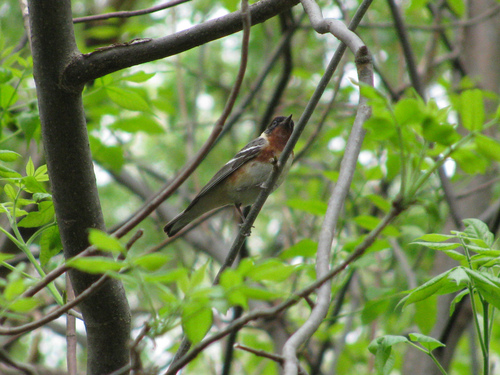
small bird white underbelly black wings and a rust color throat.
the bird has an amber throat and small bill that is brown.
this bird has a brown belly, a brown wing and small feet.
this bird is white and brown in color with a skinny beak, and dark eye rings.
this is a grey bird with a brown throat and a pointy black beak.
this bird has wings that are grey and has a white belly
this bird has wings that are black and has a white belly
this bird is grey with red and has a very short beak.
the bird is small with a pointed bill, and the belly is white.
a small brown bird, with dark primaries, and a pointed bill.
Species: Bay Breasted Warbler